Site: brandenburg
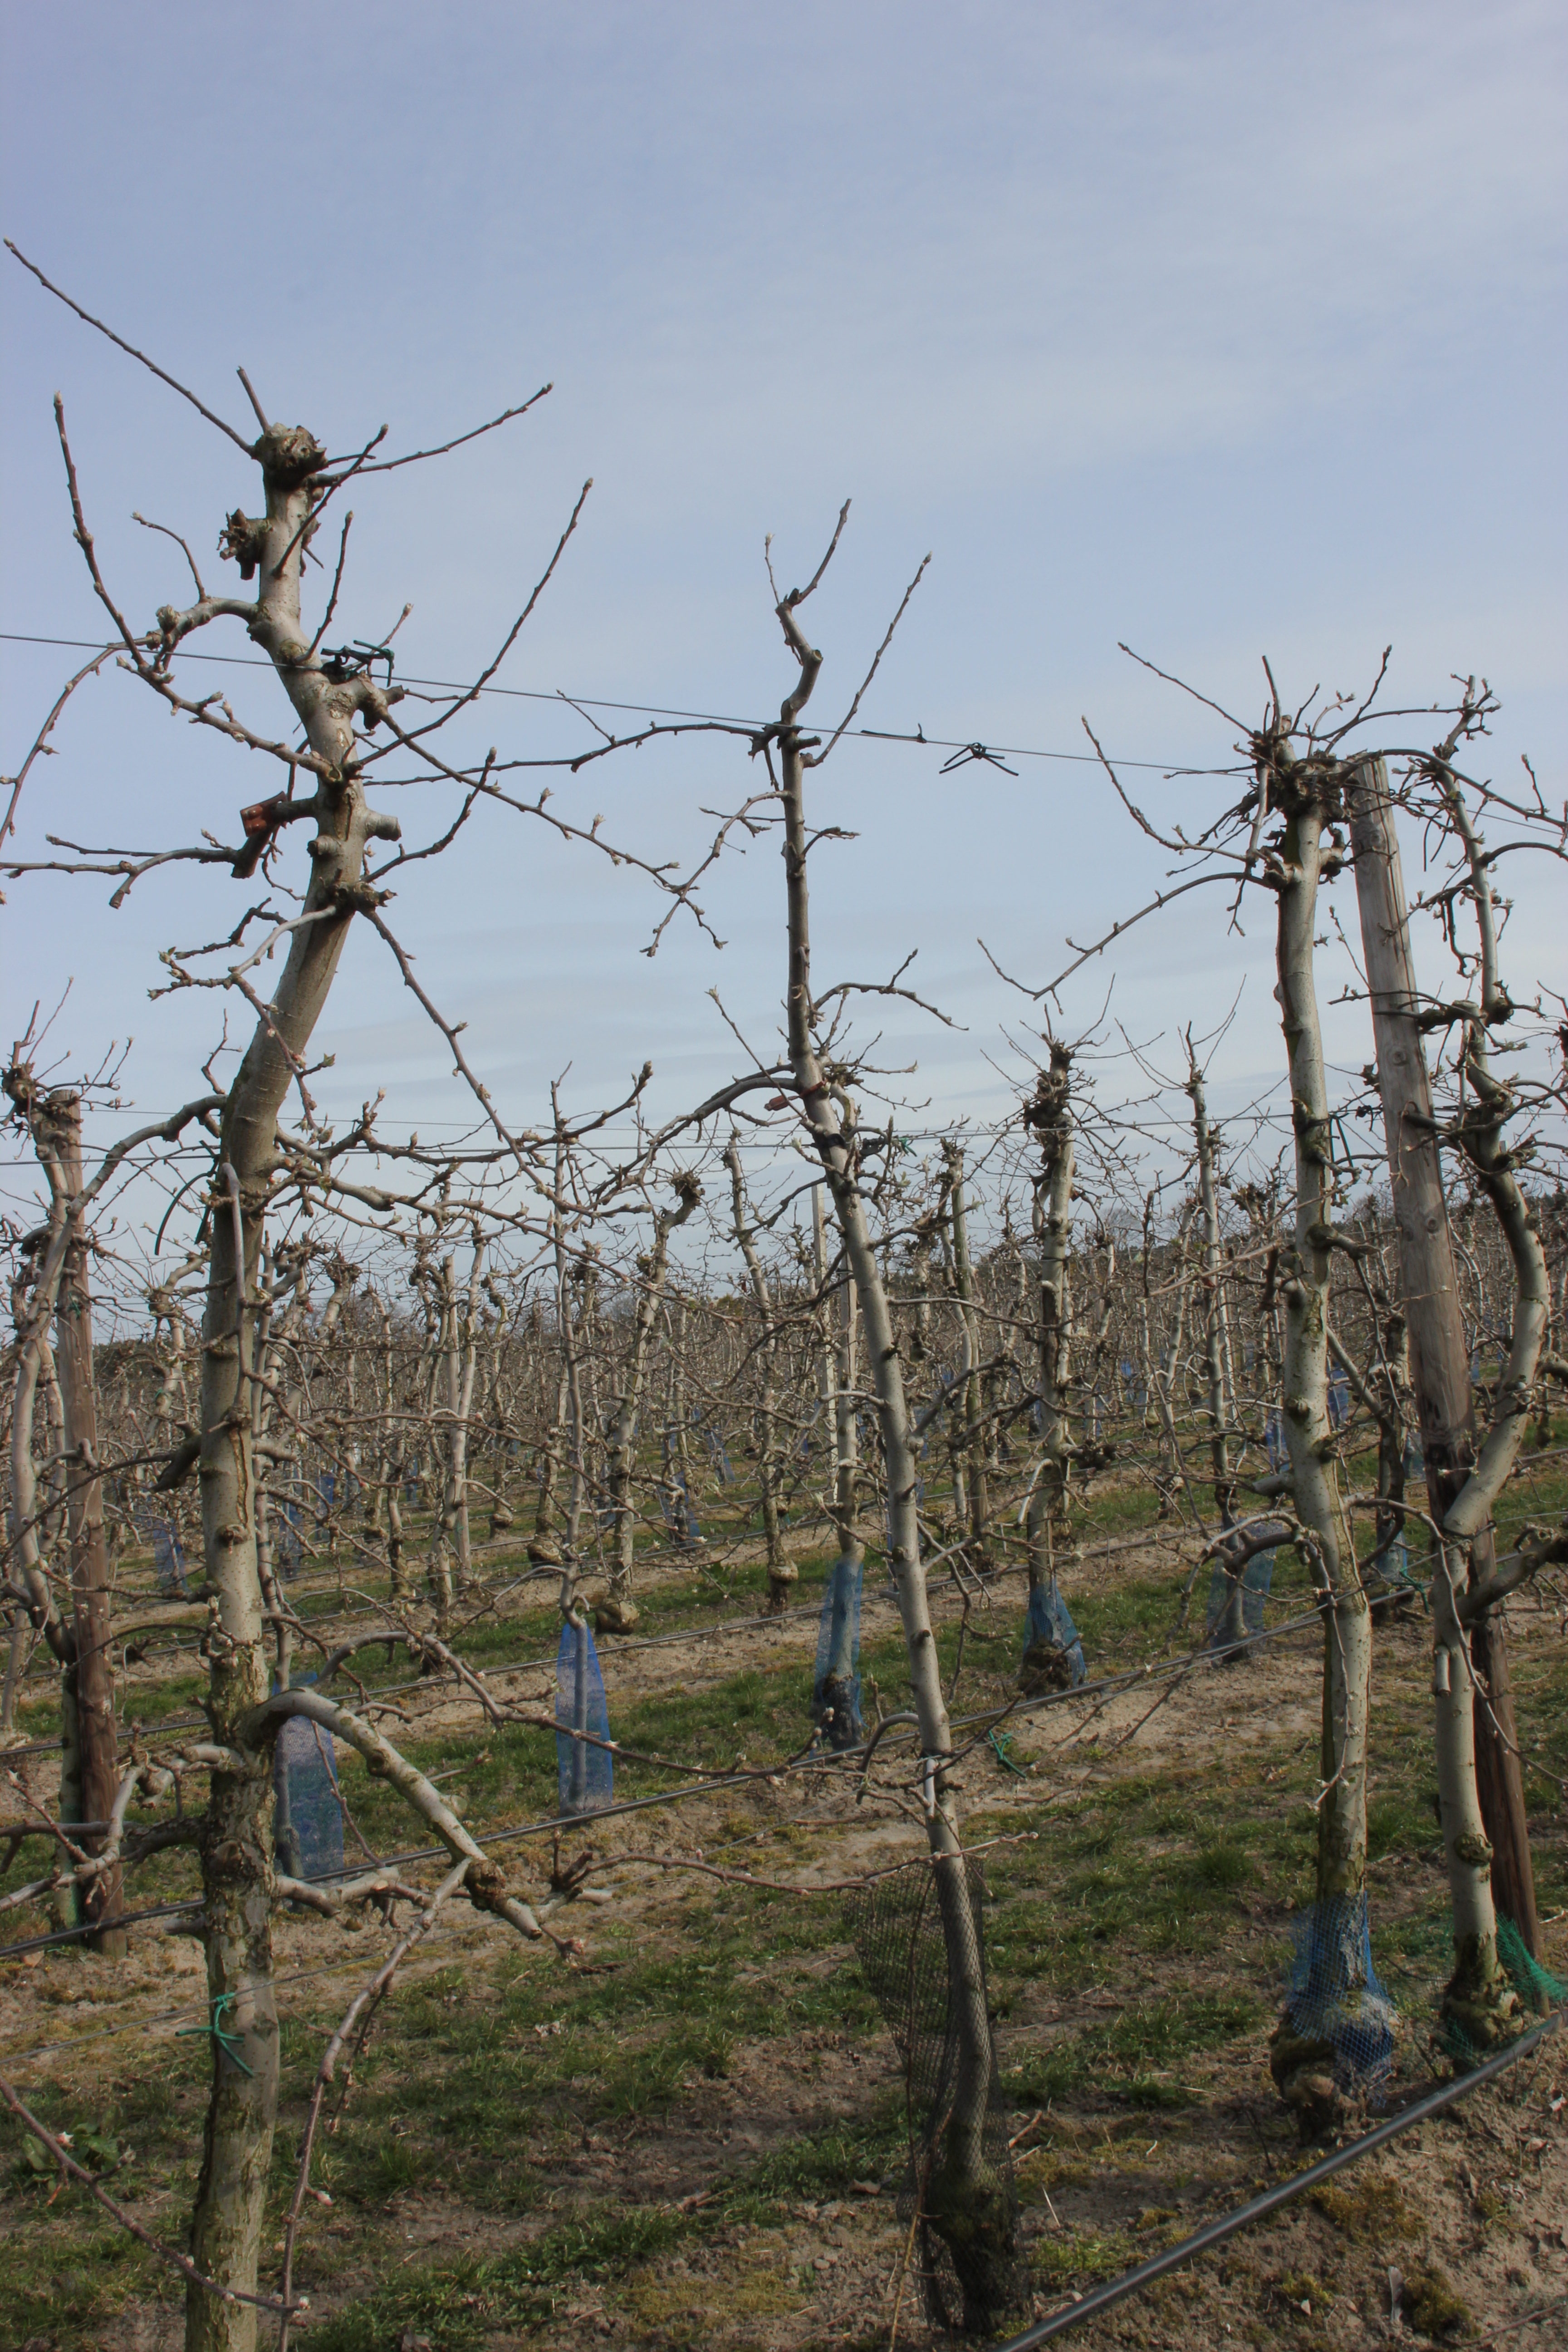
Growth stage (BBCH 54): Inflorescence emergence